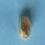
Maize quality: Bad